Lygia Fagundes Telles

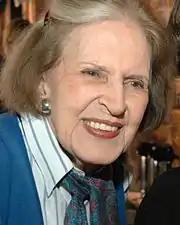
Telles in 2011

Telles' most acclaimed novel, "As Meninas", tells the story of three young women in the early 1970s, a difficult time in the political history of Brazil due to the repression by the military dictatorship. She was among intellectuals who went to Brasília in 1977, to deliver the Manifesto of the Thousand. The protest was the largest demonstration of intellectuals since the press censorship instituted by president/dictator Emílio Garrastazu Médici began in 1968. She led the delegation, composed of historian and the writers Nélida Piñon and Jefferson Ribeiro de Andrade to present the signed petition to Armando Falcão, the Justice Minister in the cabinet of President Ernesto Geisel. Later that same year, her husband, Gomes would die. On 24 October 1985, Telles was elected to hold Chair 16, of the Brazilian Academy of Letters, the third woman ever to be elected to a chair. After her retirement from the Institute of Providence in 1991, she continued publishing works such as "A Noite Escura e Mais Eu" (The Dark Night and More Me, 1995), which won the Arthur Azevedo Prize from the National Library of Brazil; "Oito contos de amor" (Eight Tales of Love, 1996); "Invenção e Memória" (Invention and Memory, 2001), which earned her the Jabuti Prize, a parallel honor as Book of the Year, and the Grand Prize of the Critic of the Best of 2000 from the São Paulo Association of Art Critics; "Durante Aquele Estranho Chá" (During the Strange Tea, 2002); "Conspiração de Nuvens" (Cloud Compromise, 2007), which won the São Paulo Association of Art Critics Prize; and "Passaporte para a China" (Passport to China, 2011).